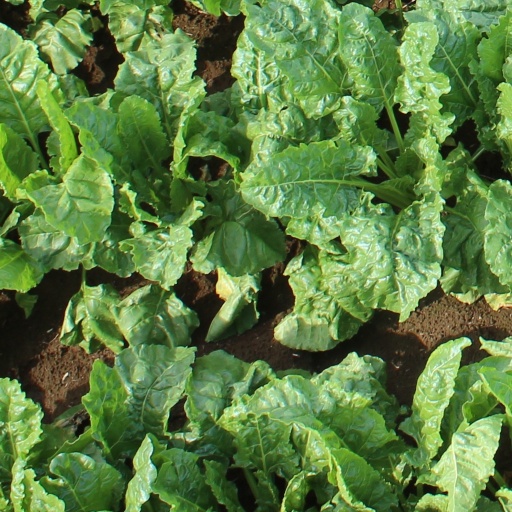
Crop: sugar beet